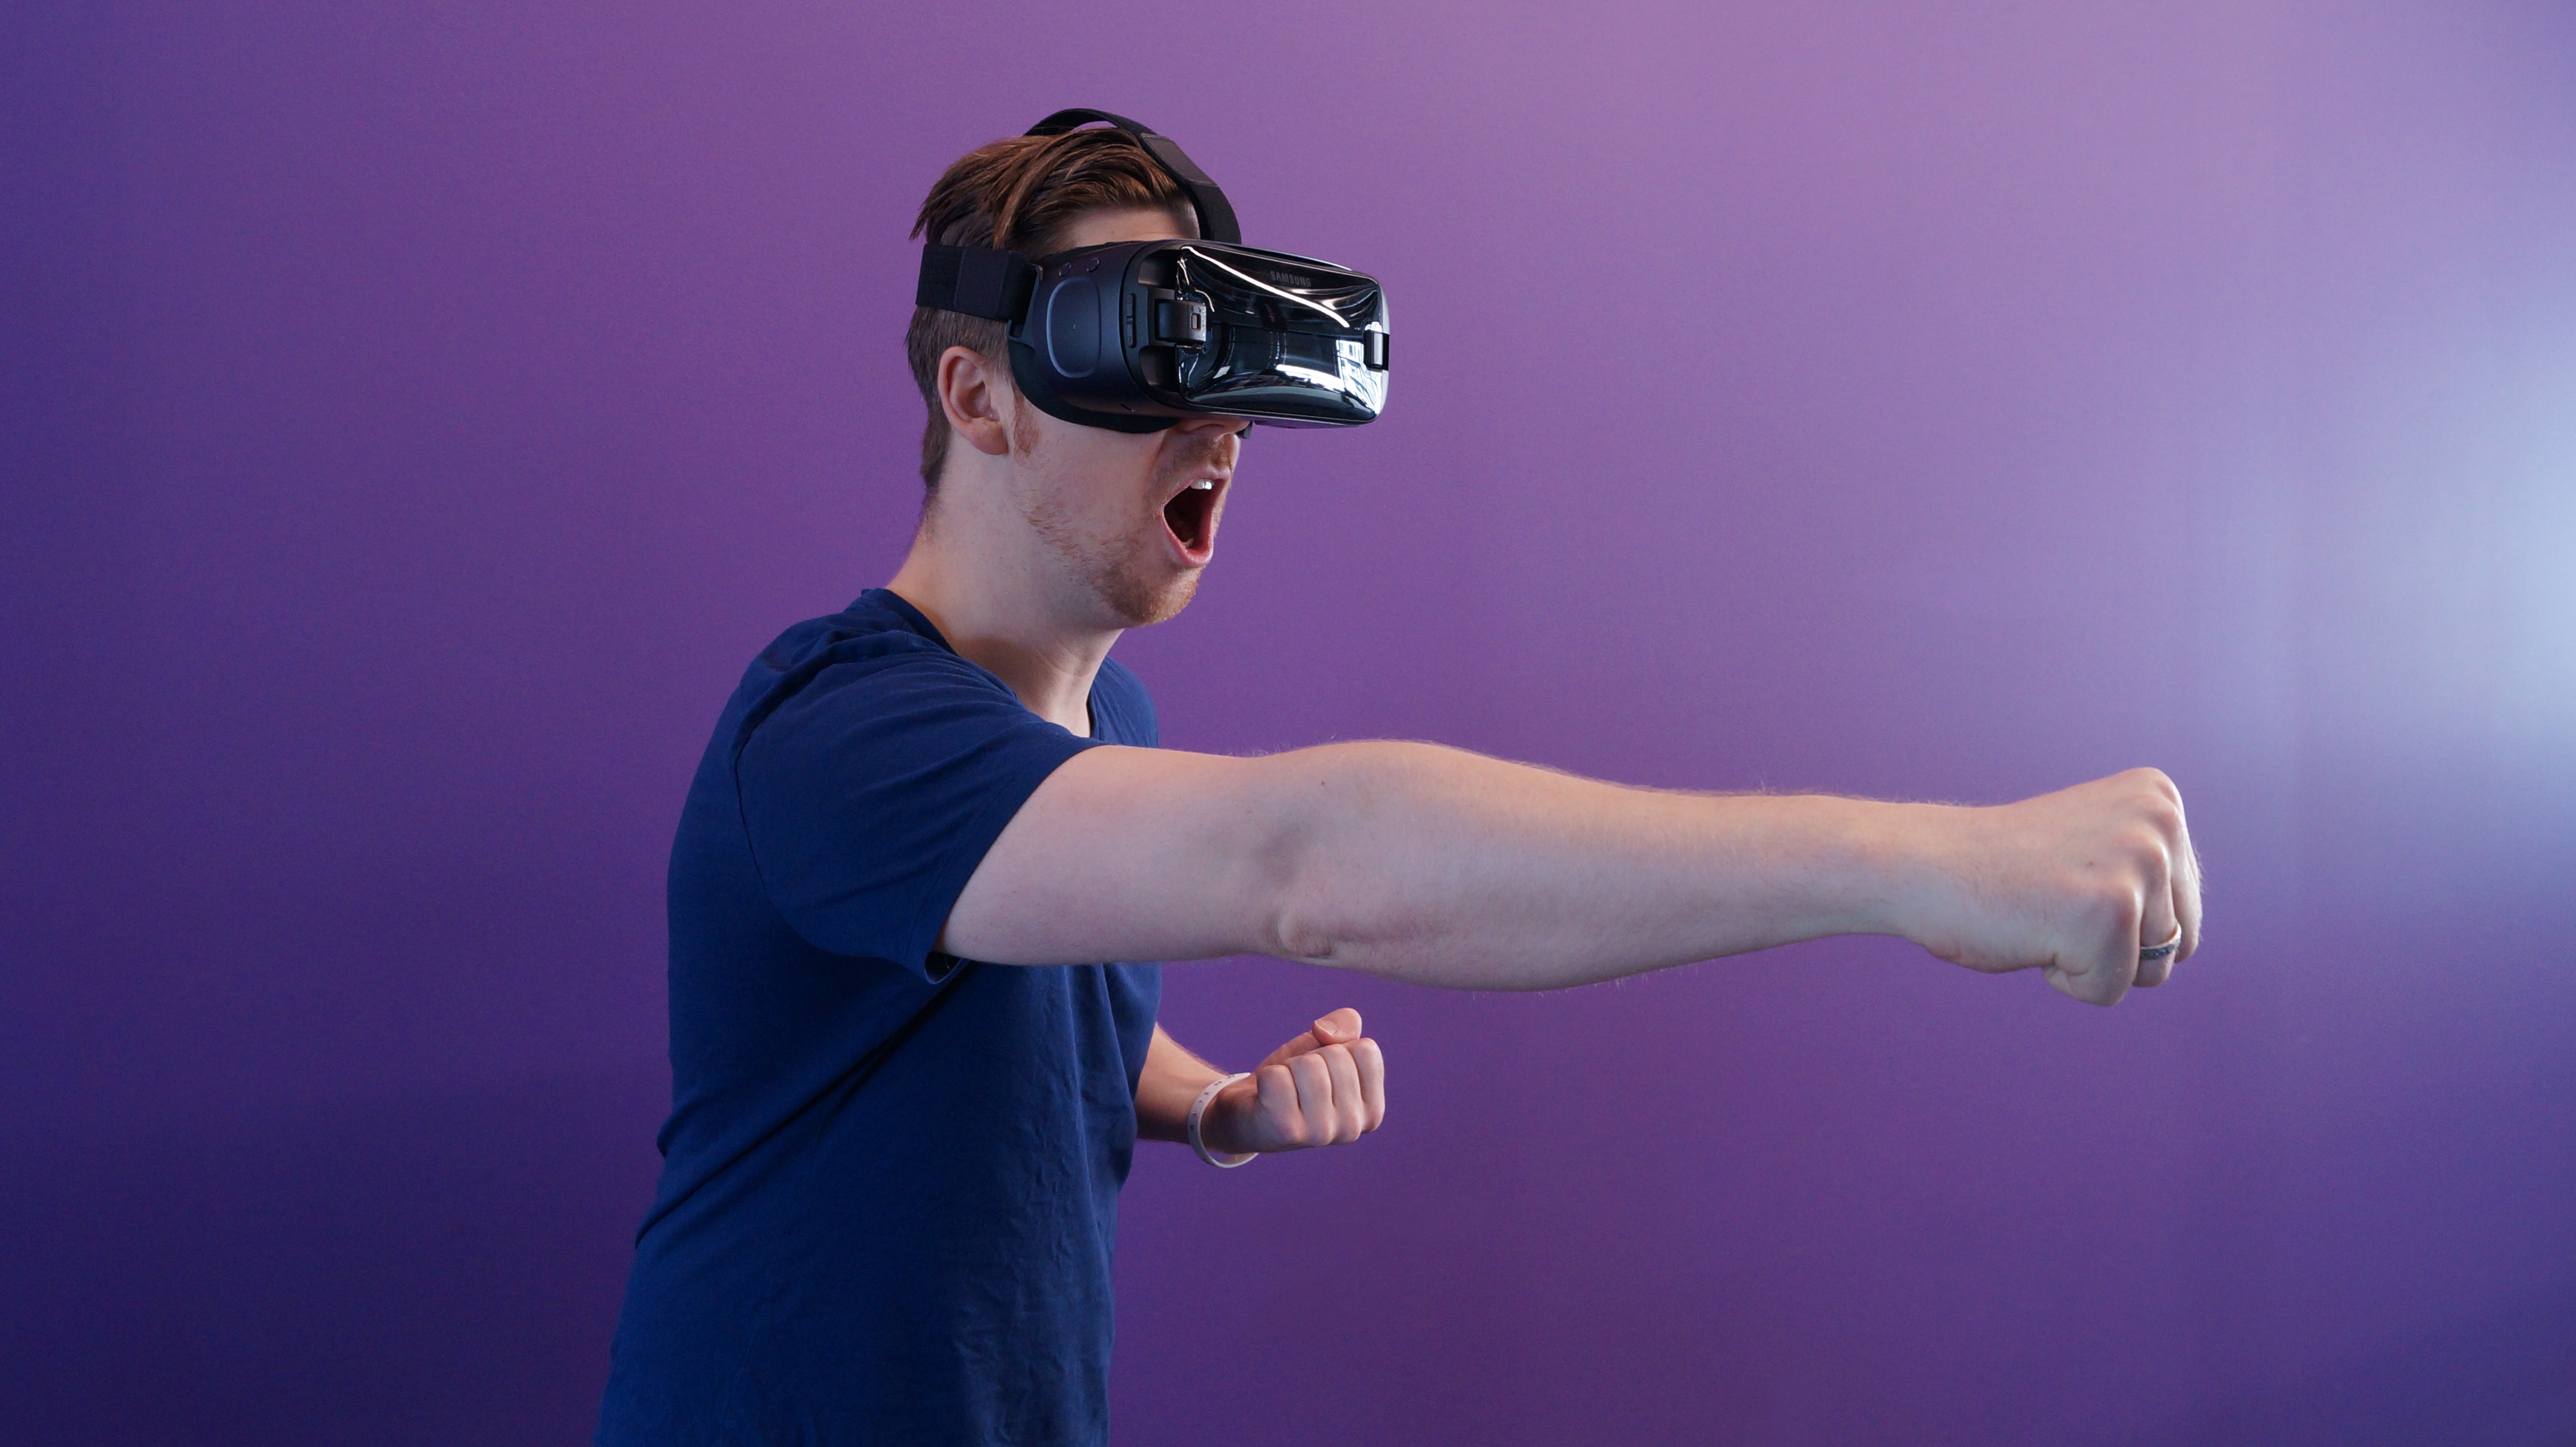
blue, purple, performance, hand, fun, eyewear, vision care, sky, sunglasses